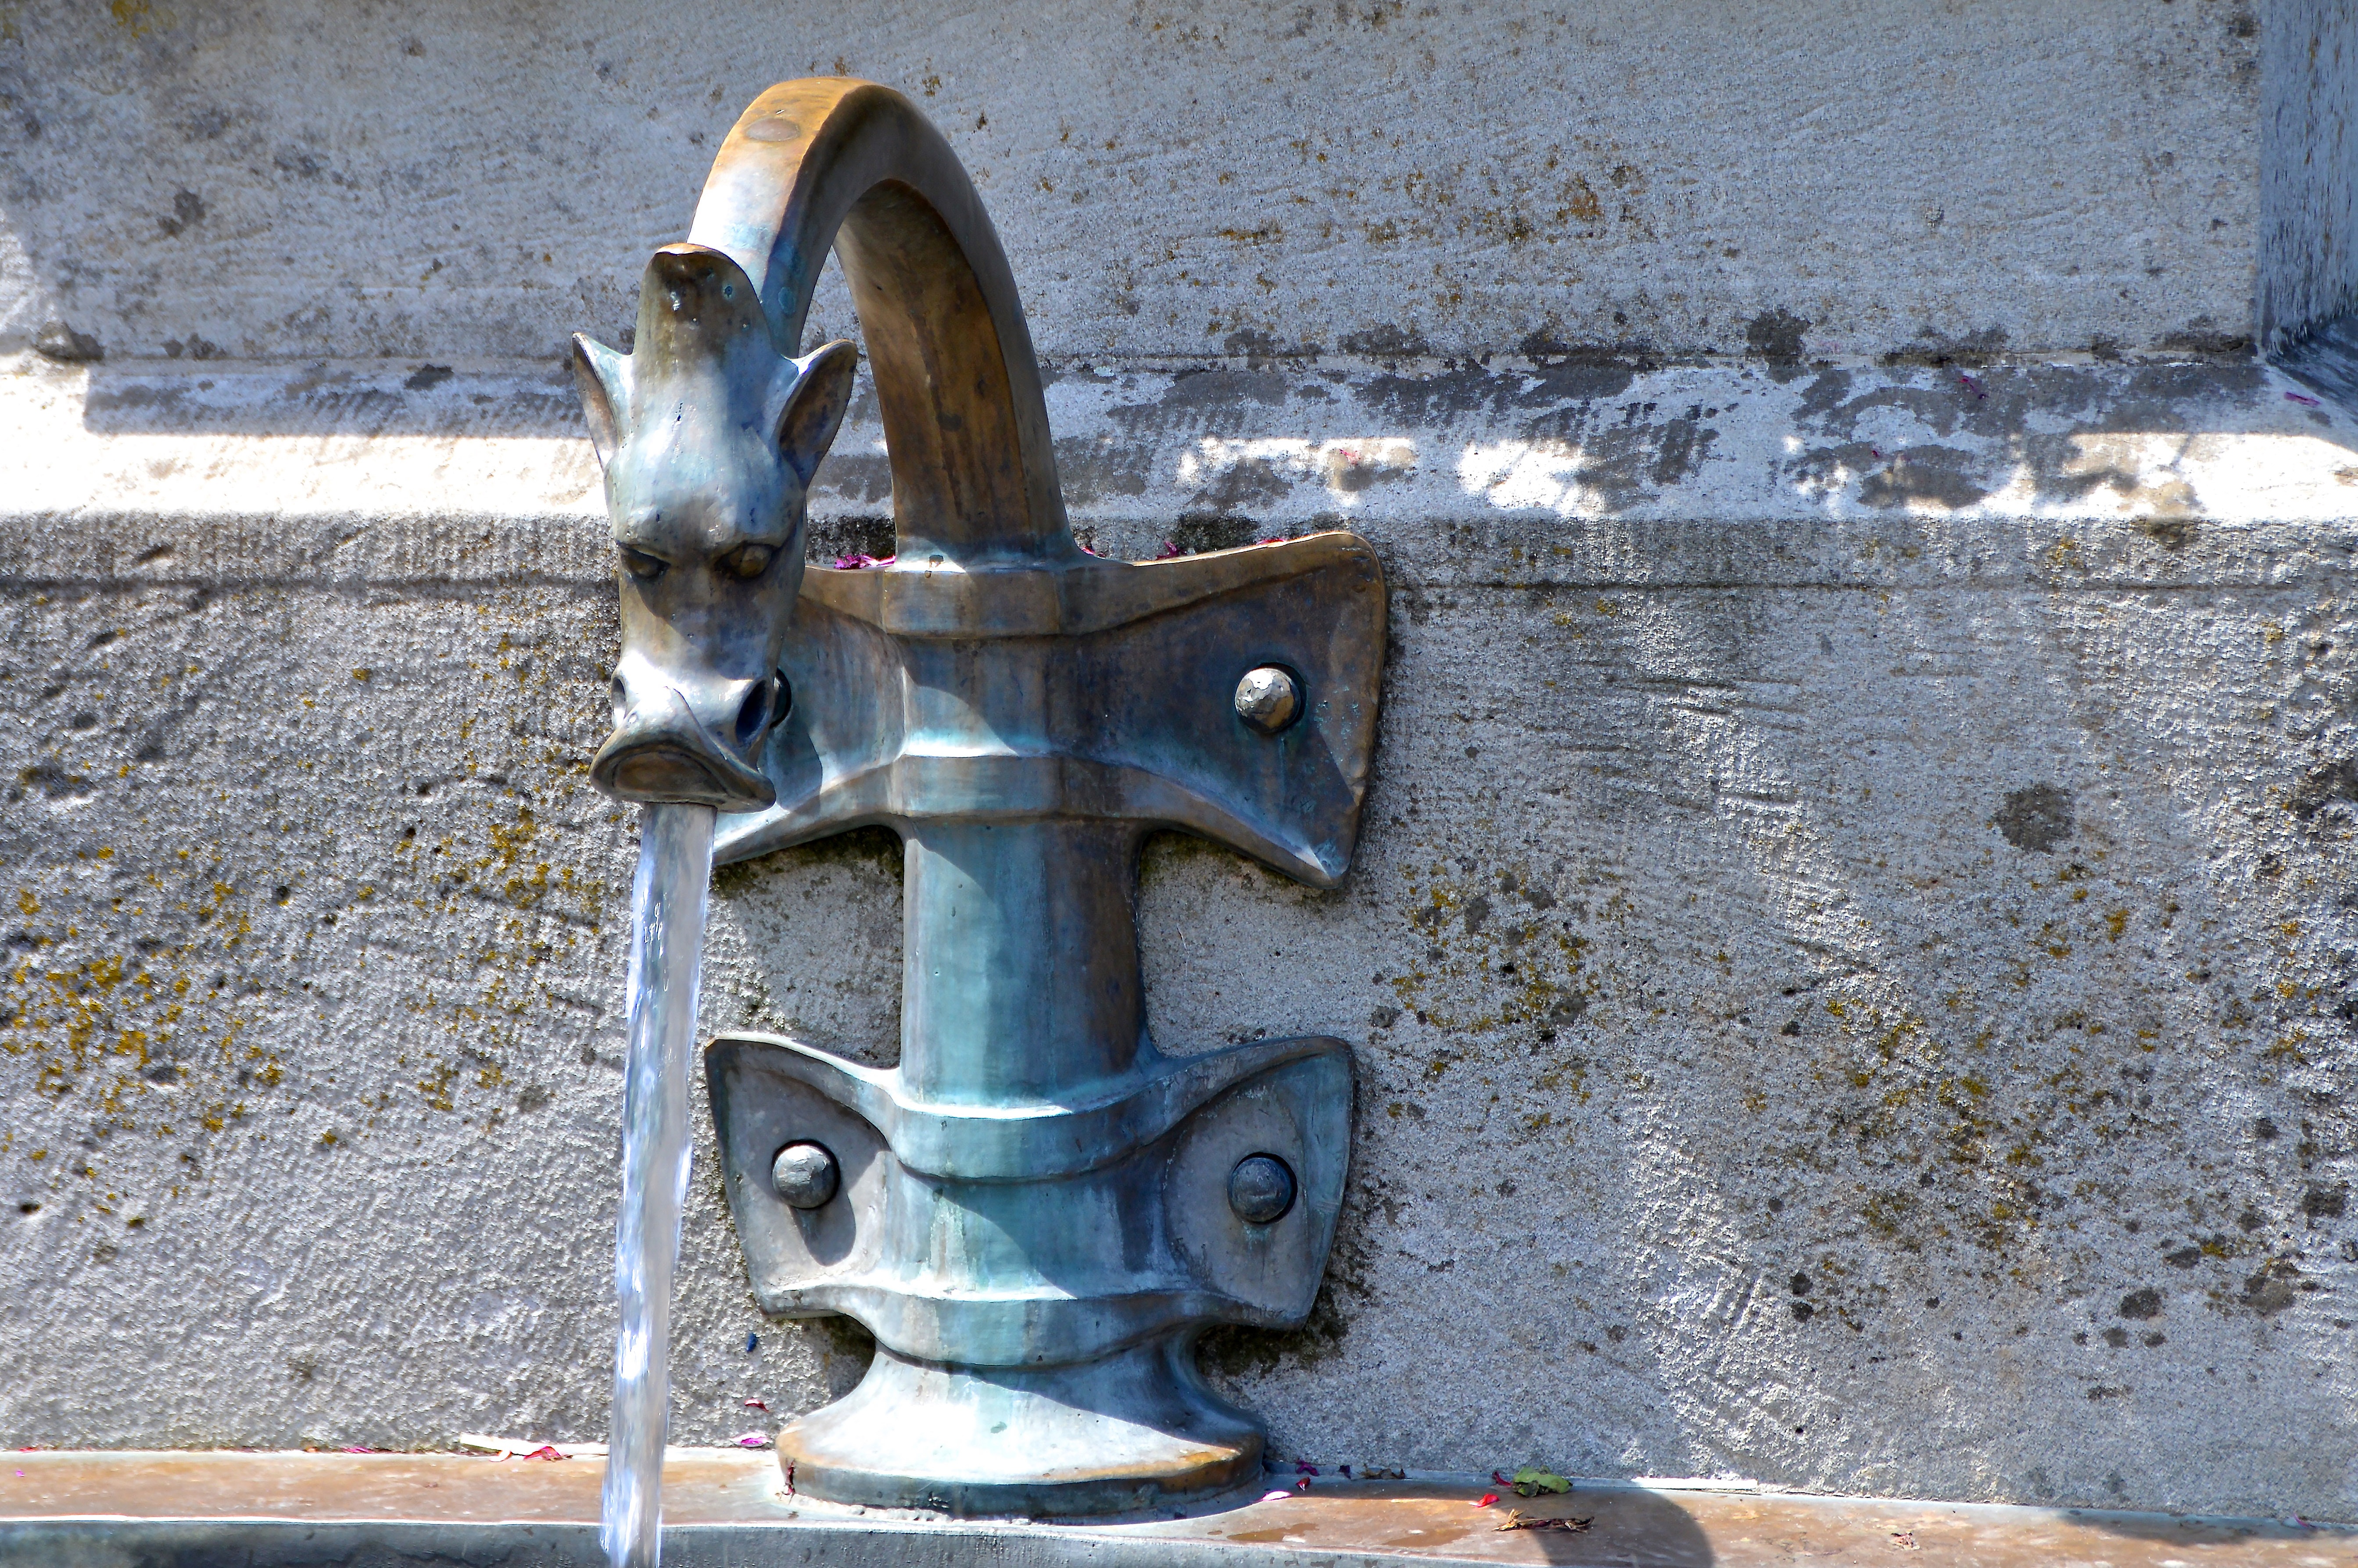
monument, statue, gargoyle, sculpture, sunny, art, fountain, bavaria, carving, water feature, town hall, immenstadt, allg u